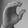
ASL letter: C